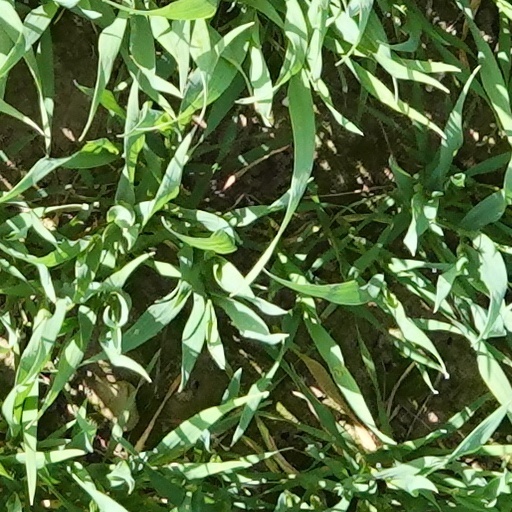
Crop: wheat